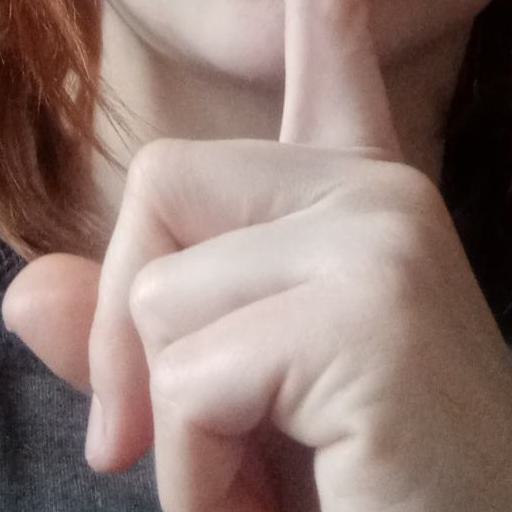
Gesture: mute